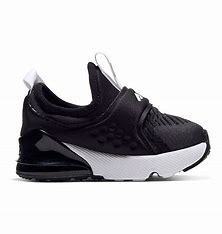
Brand: Nike
Model: Air Max 270 Extreme